Fleetsbridge

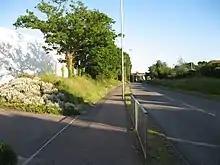
Broadstone Way

A smaller section of the bridge on the western side crosses over Broadstone Way, which is separated from the roundabout. This road also forms part of the A349. Upton Road also travels via bridge over Broadstone Way. Broadstone Way was originally the route of the railway line that ran from Poole to Broadstone and beyond. It was closed in the 1960s in line with the Beeching cuts to Britain's railways.